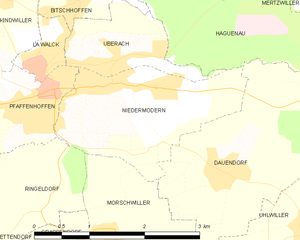
Carte des communes françaises